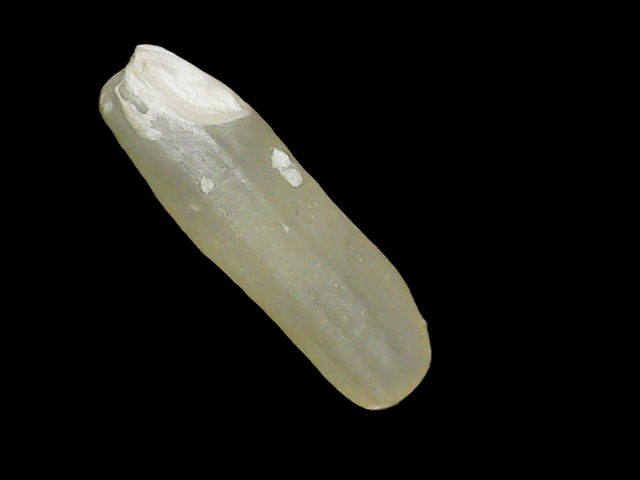
Rice variety: Binadhan21